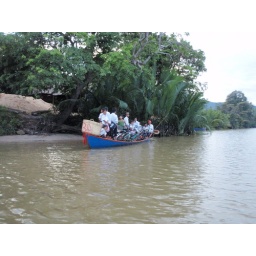
local school kids getting a water taxi over the river, if they dont sink first!!